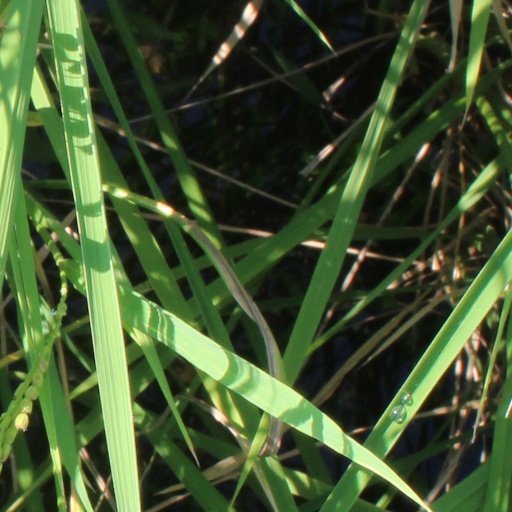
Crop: rice